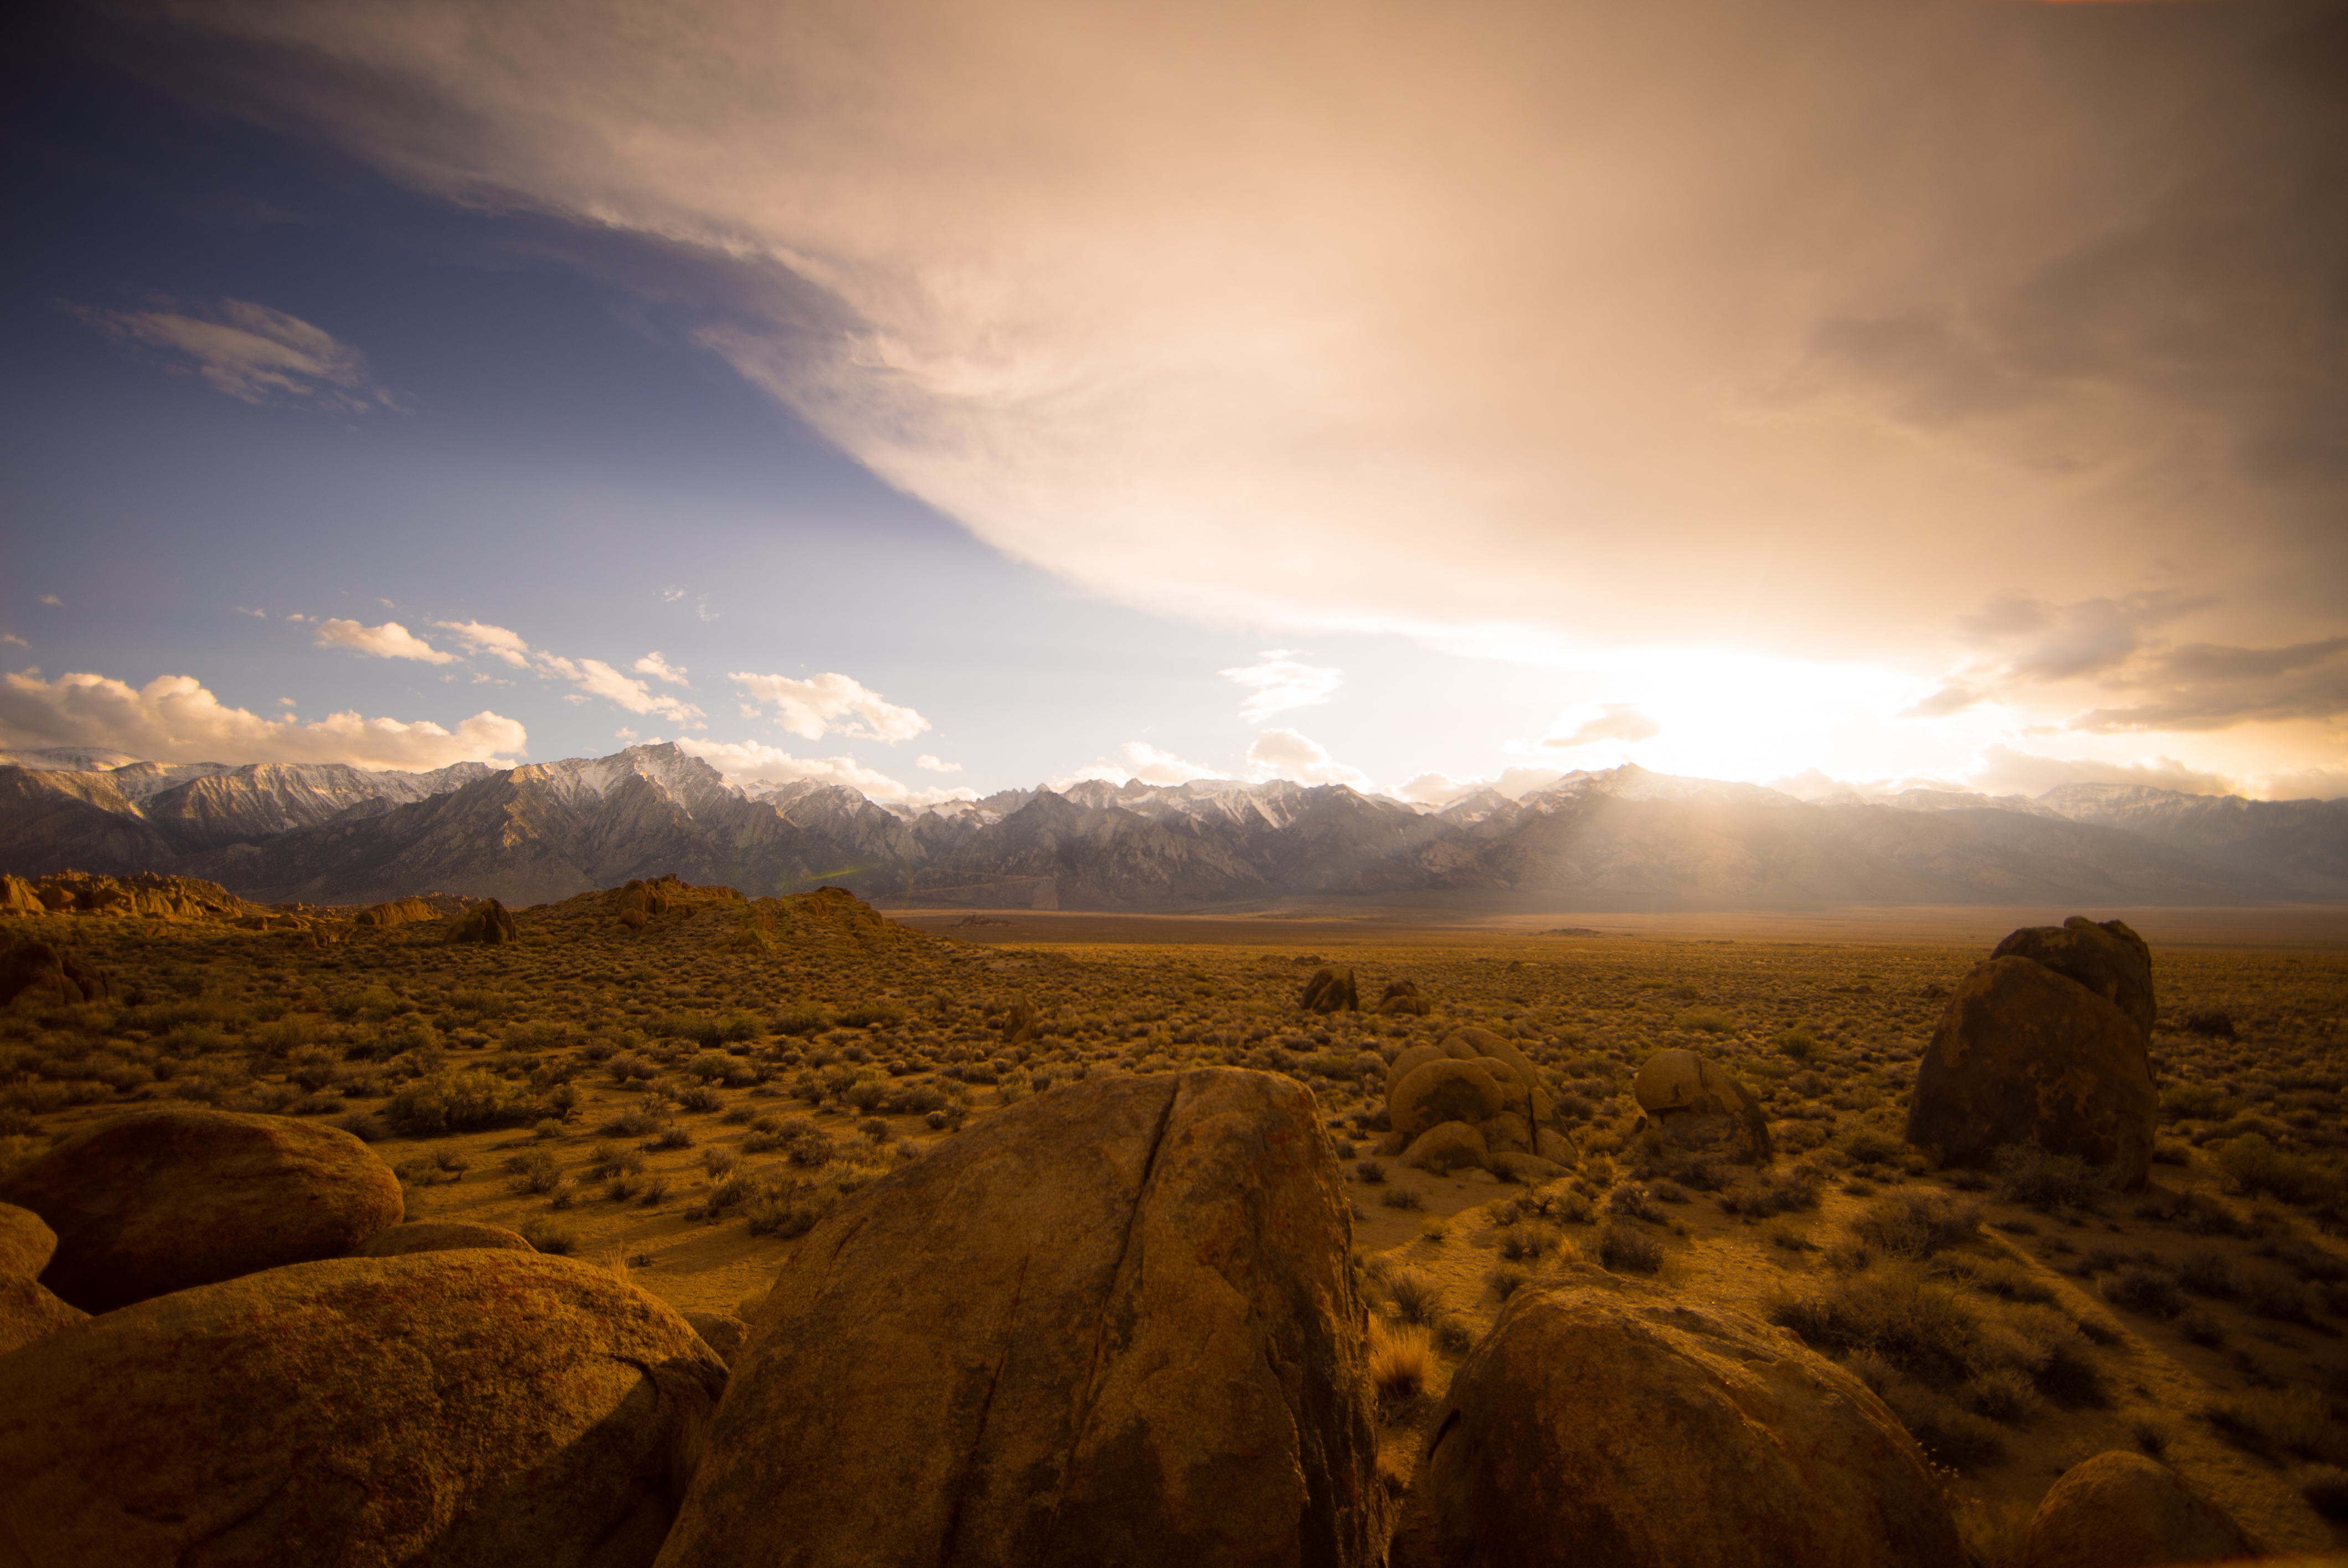
landscape, nature, rock, horizon, wilderness, mountain, cloud, sky, sun, sunrise, sunset, sunlight, morning, hill, desert, dawn, valley, dry, dusk, evening, rocky, rocks, sunny, hills, stones, mountains, plateau, meteorological phenomenon, natural environment, geographical feature, atmospheric phenomenon, mountainous landforms